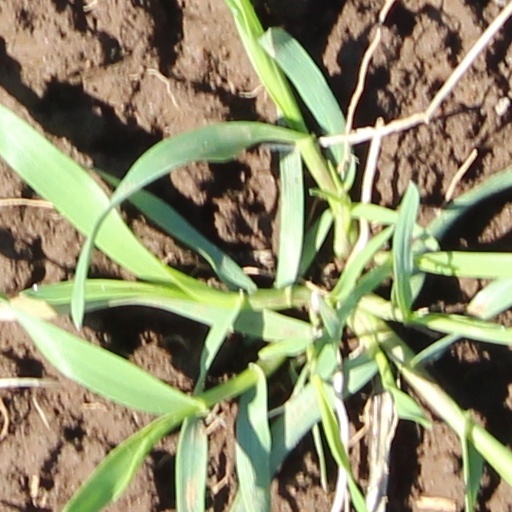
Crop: wheat